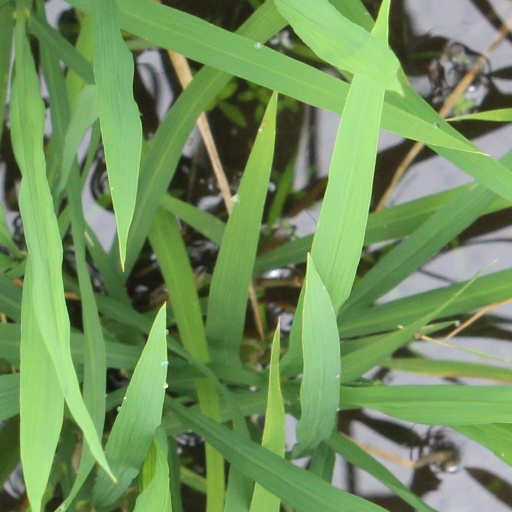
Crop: rice